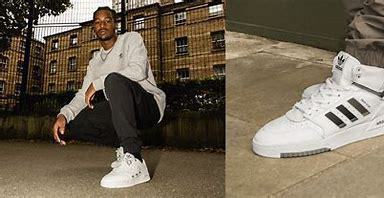
Brand: adidas
Model: originals Adidas Originals Drop Step